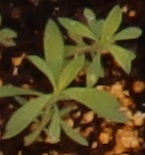
Label: Kochia